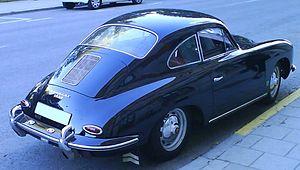
Fastback est un type de carrosserie bicorps qui comporte une ligne de toit qui descend jusqu'à l'arrière de la voiture.